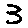
Label: 3